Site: brandenburg
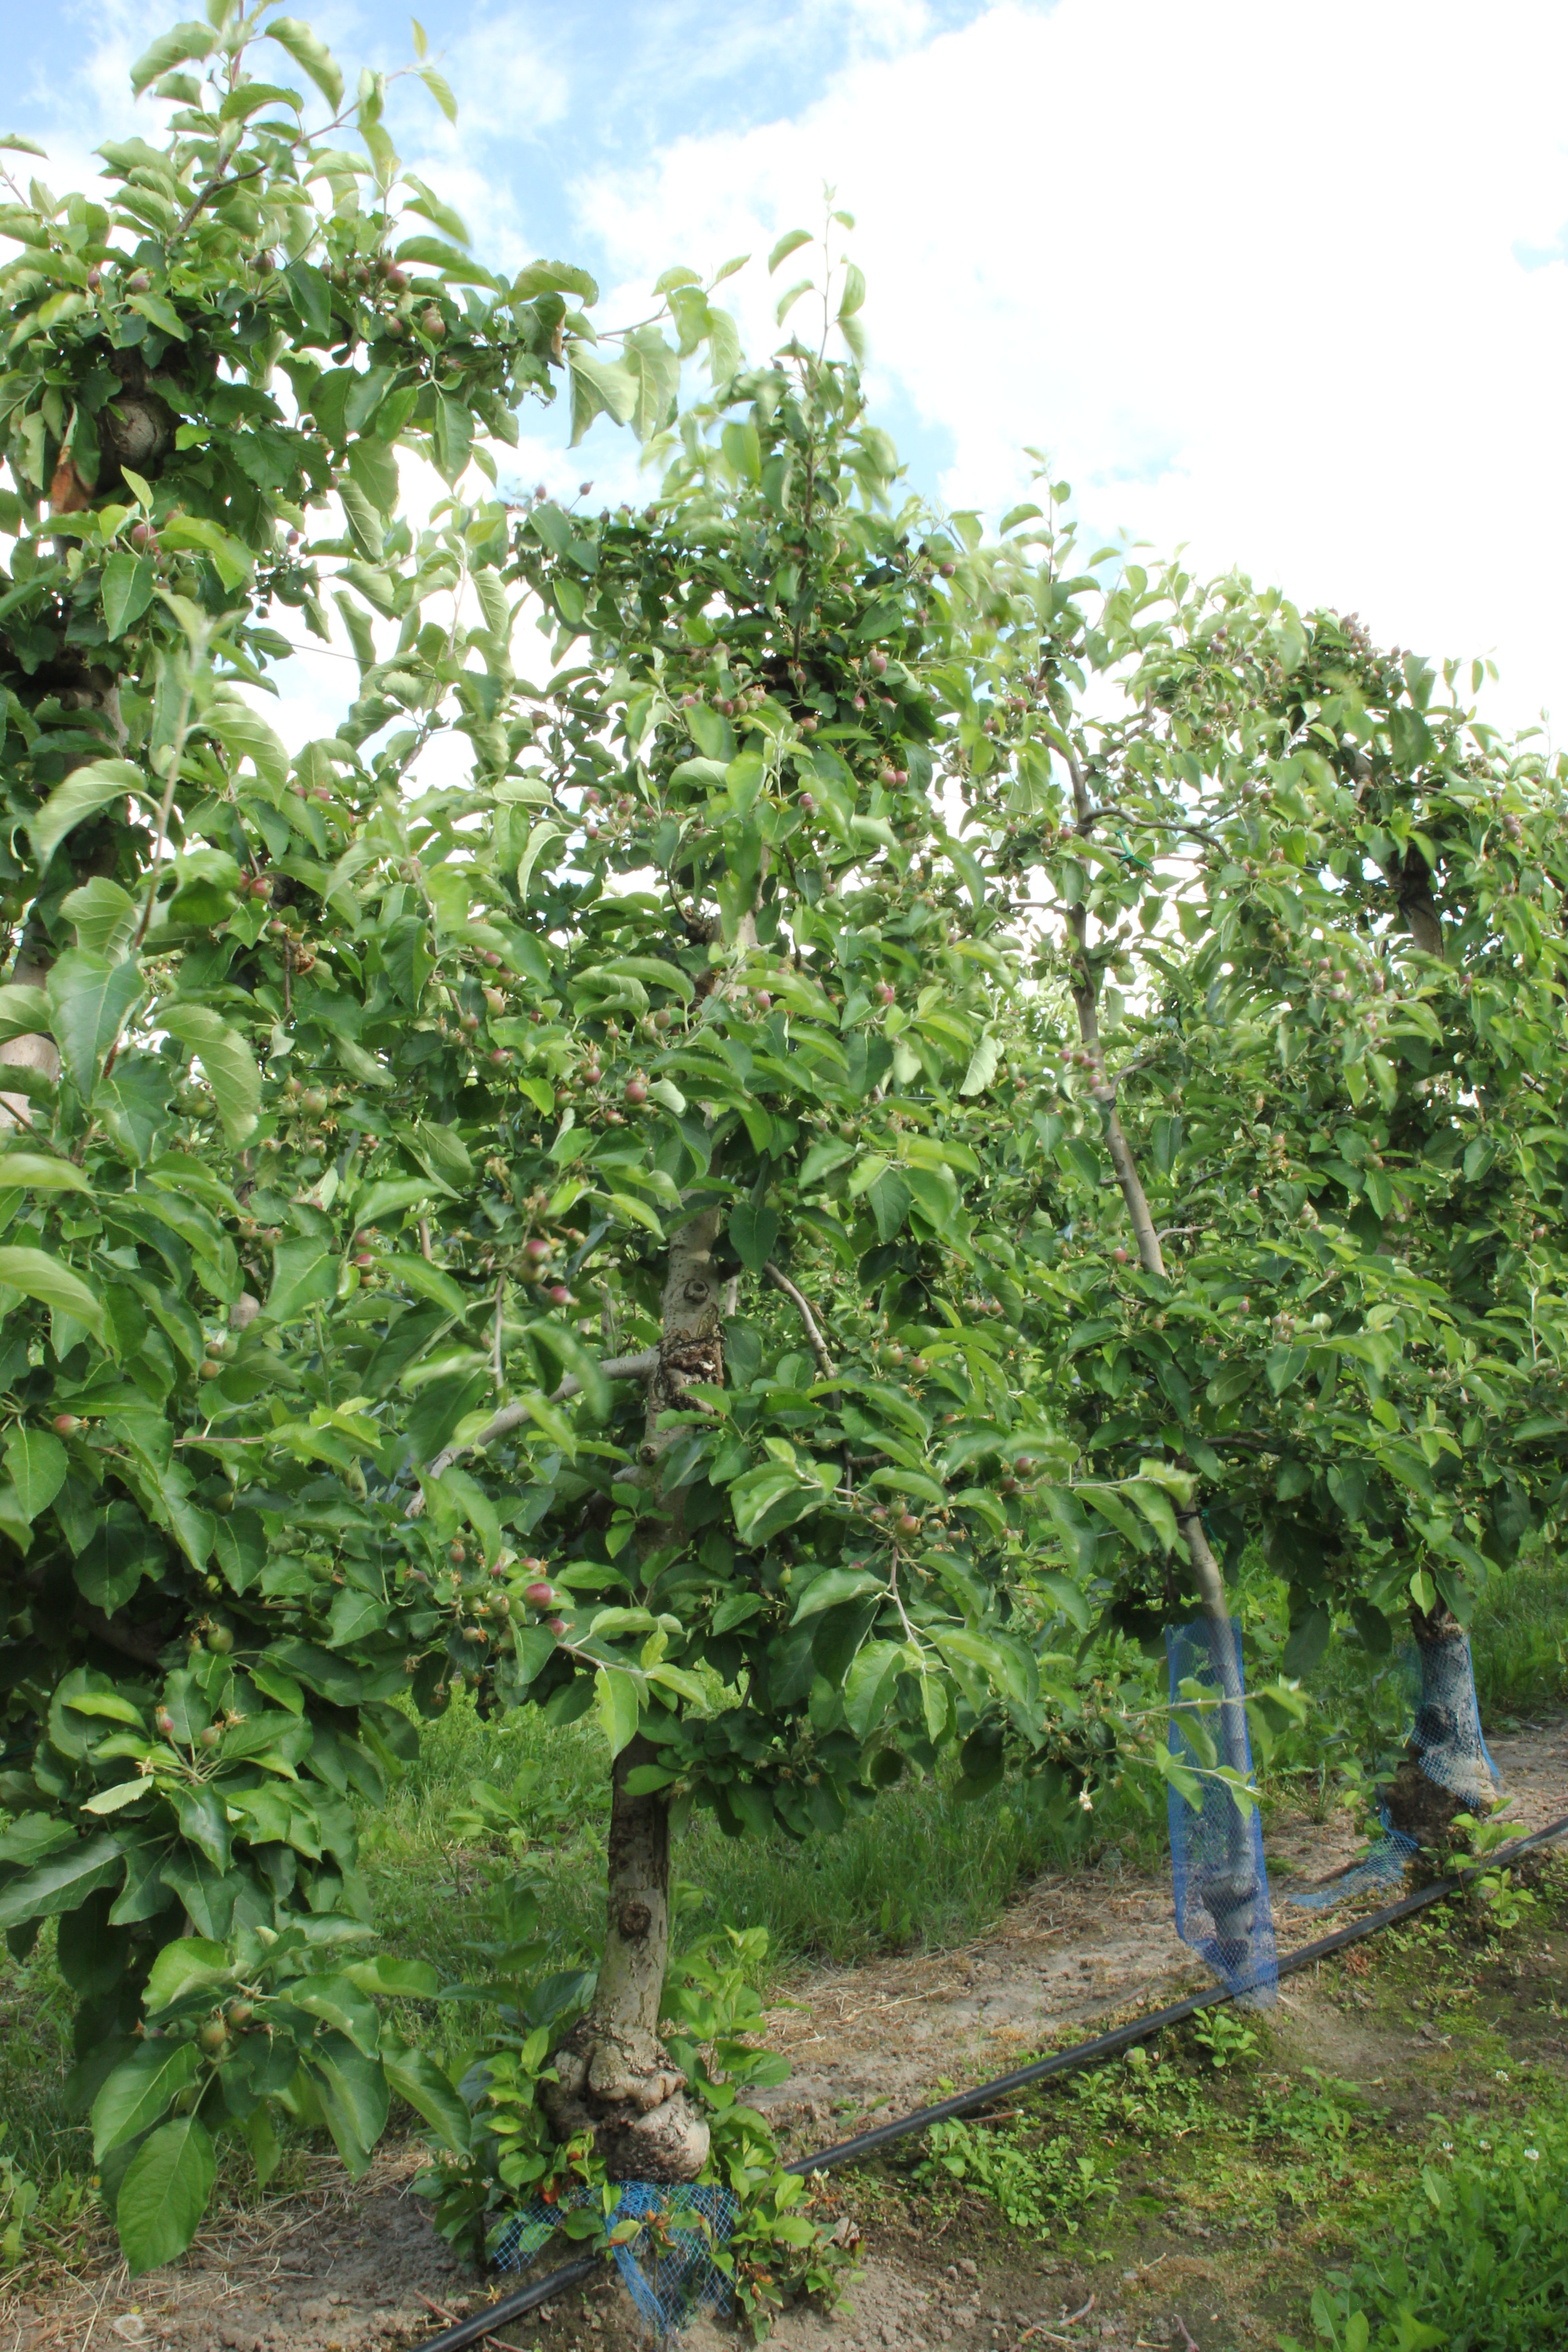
Growth stage (BBCH 72): Development of fruit